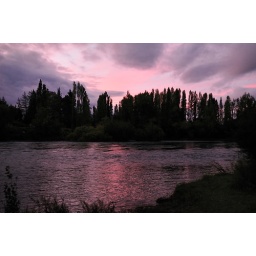
Dusk gives rich pink &amp;amp; purple hues to the sky and Clutha River, in Albert Town, Wanaka, New Zealand.